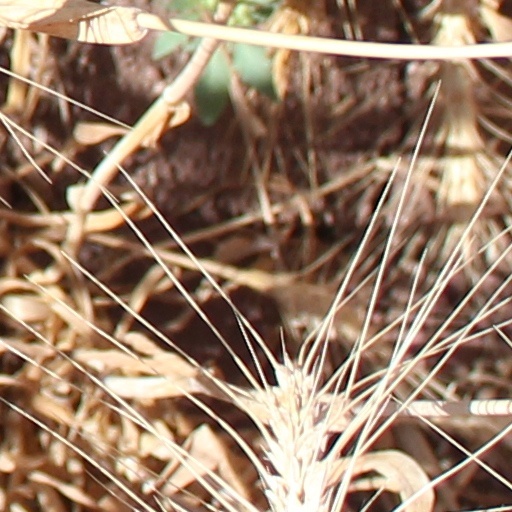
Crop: wheat